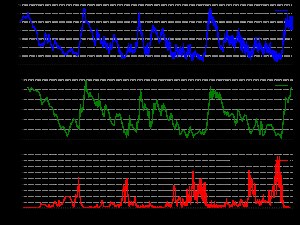
Antarktis’ iskappe
Diagrammer fra iskerner for temperatur (blå), CO2 (grøn) og støv (rød) over de sidste 420.000 år
Antarktis’ iskappe eller den antarktiske indlandsis dækker et areal på næsten 14 millioner km² eller 98% af det antarktiske kontinent og er den største samlede ismængde på Jorden. Den indeholder 26,5 millioner km³ is svarende til 61% af al Jordens ferskvand. Hvis al isen i den antarktiske iskappe smeltede, ville det svare til 58 m havniveaustigning.